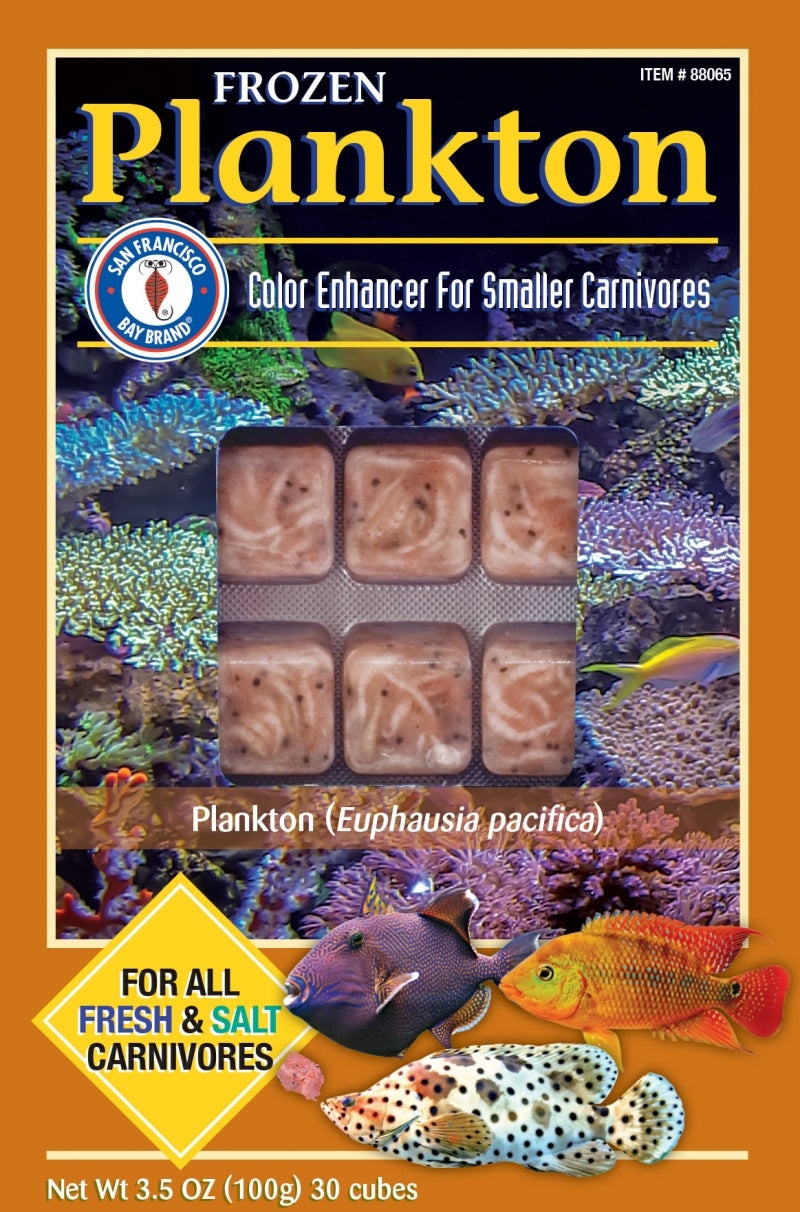
Frozen Plankton - Cubes - SFB
Reef Plankton feeds fish, corals, and invertebrates simultaneously in your reef aquarium. They stimulate appetite and are eagerly eaten by finicky marine fish, such as butterflies and anthias. Reef Plankton provides essential nutrients that help maintain high energy levels and vigor in your fish and invertebrates. An additional $29.99 charge will be added after checkout for any order containing frozen food. Ingredients Red calanus plankton, water, carrageenan. Guaranteed Analysis Crude Protein (Min) 2.3% Crude Fat (Min) 3.4% Crude Fiber (Max) 0.5% Moisture (Max) 94.2% Ash (Max) 1.0% Phosphorus (Min) 0.1%
Brand: San Fransisco Bay Brands
Category: Animals & Pet Supplies > Pet Supplies > Fish & Aquatic Supplies > Fish Food > Frozen Food